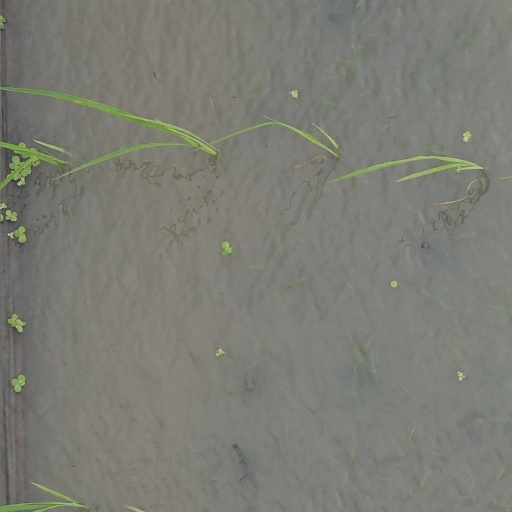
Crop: rice